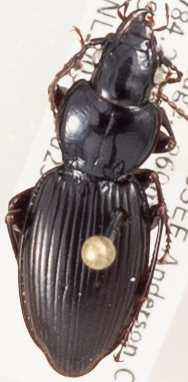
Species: Cyclotrachelus fucatus
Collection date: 2023-09-13
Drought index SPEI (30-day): -1.77
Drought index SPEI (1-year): -0.36
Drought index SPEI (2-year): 0.304